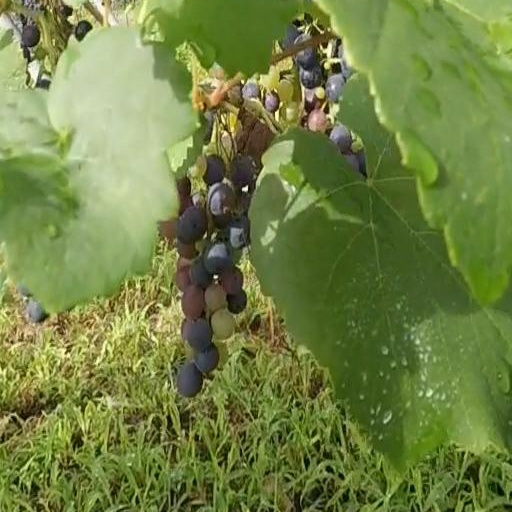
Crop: grape